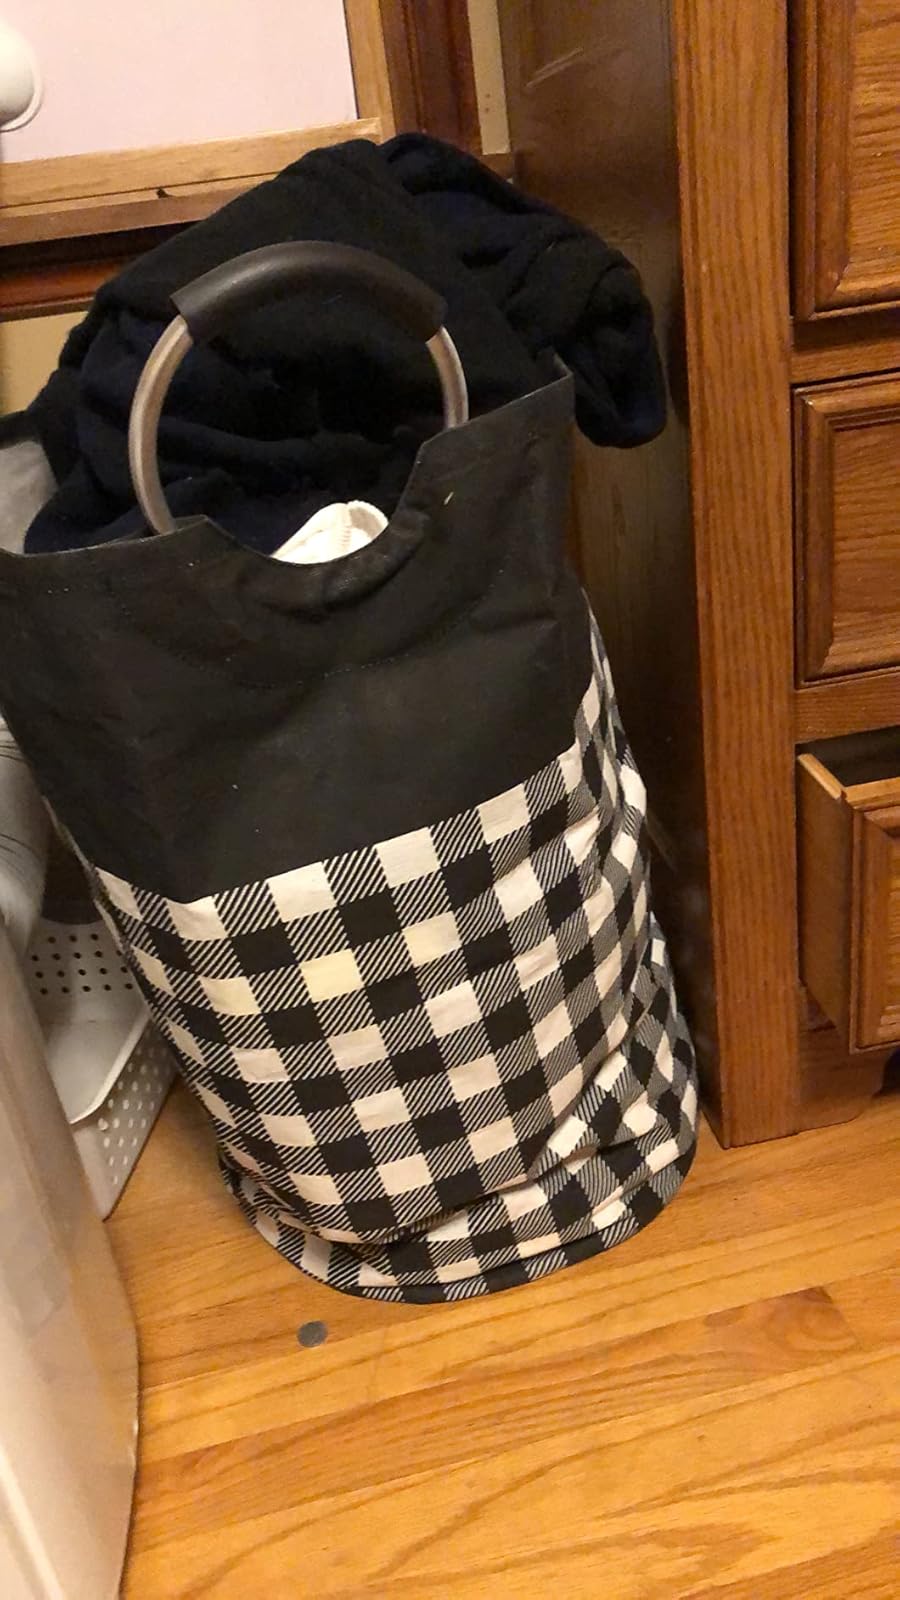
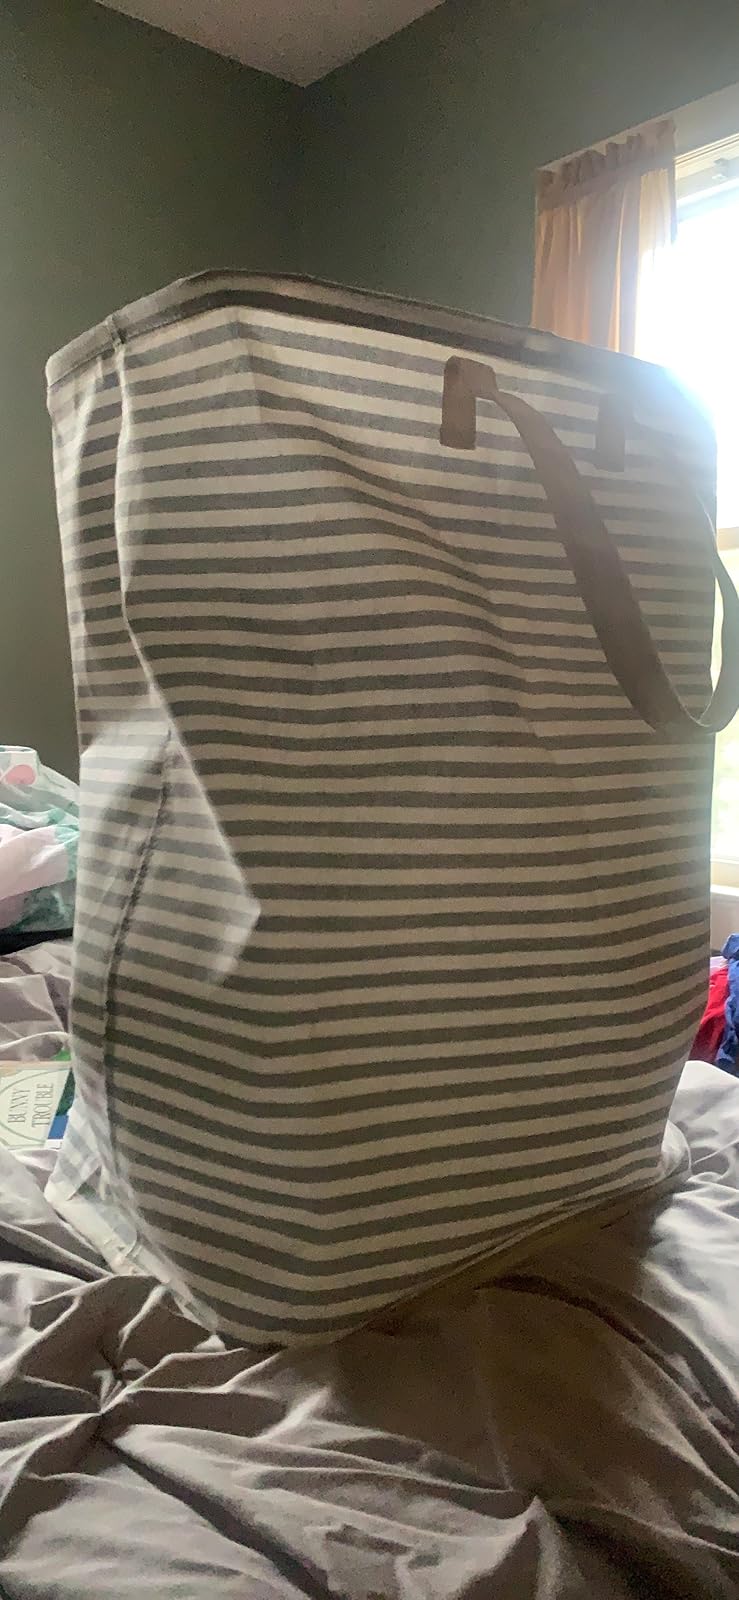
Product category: items_hamper
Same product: no